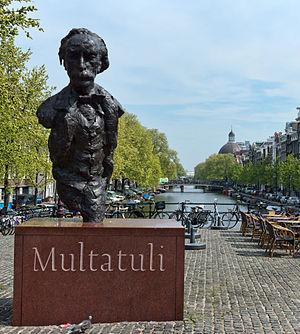
Statue de Multatuli sur le Singel, à Amsterdam
Le caféier vient de la province de Kaffa, en Éthiopie. Sa culture se répand dans l'Arabie voisine, où sa popularité a profité de la prohibition de l'alcool par l'islam. Appelé K'hawah, qui signifie « revigorant », sa rareté l'a rendu très cher en Europe jusqu'au premier tiers du XVIIIᵉ siècle. Puis sa culture déferle en quatre vagues, Java des années 1720, La Réunion des années 1730-1740, le Suriname des années 1750-1770 et Saint-Domingue des années 1770-1780.
La production de café en Indonésie représente en 2011 environ 6 % de la production mondiale de café, ce qui fait de l'Indonésie, le 3ᵉ ou 4ᵉ plus grand producteur du monde devant ou derrière la Colombie selon les sources.
Eduard Douwes Dekker, dit Multatuli, est un poète et romancier anarchiste néerlandais, né à Amsterdam le 2 mars 1820 et mort à Ingelheim am Rhein le 19 février 1887. Il est surtout connu pour son roman-pamphlet Max Havelaar.